Didier Auriol

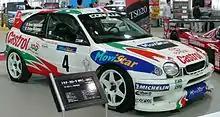
Auriol's Toyota Corolla WRC on display.

In 1993 Auriol switched to Toyota, and won his first event for the team, the Monte Carlo Rally. He did not win again that season, but the following year he won the Corsica, Argentina and San Remo rallies and went into the final round, in Great Britain, vying again with Sainz for the championship. Despite a poor showing on the rally he emerged as World Champion after the Spanish driver went off the road on the final day. In 1995, he took the first win for the Celica GT-Four ST205 in Tour de Corse with Denis Giraudet, who replaced his regular co-driver Bernard Occelli who was experiencing a family problem at that time. However, later in the same season, on the Rally Catalunya, Toyota were found to have used an illegal device in the turbocharger to increase the power of the engine, and were excluded from the results of the 1995 championship and banned for next year.